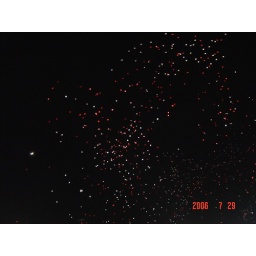
lil red and white balloons in the sky